Praga Khan

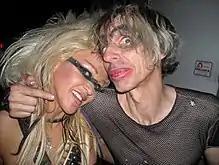
Praga Khan (right) in 2011

Maurice Joseph François Engelen (born 7 January 1959), known by his stage name Praga Khan, is a Belgian electronic musician. Khan is considered one of the leading pioneers of the new beat/acid house/techno electronic dance music scene that originated in Belgium. Khan has also contributed to the theatrical scene with his musical collaborations in "The Next Dimension" and "Code Red". The group mostly performs in English, but has also released singles in German ("Tausend Sterne").